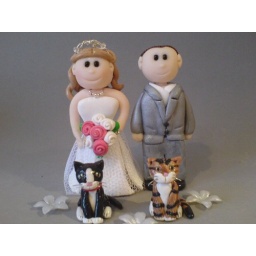
These are the personalised cake toppers that we have, with our cats in front of us.